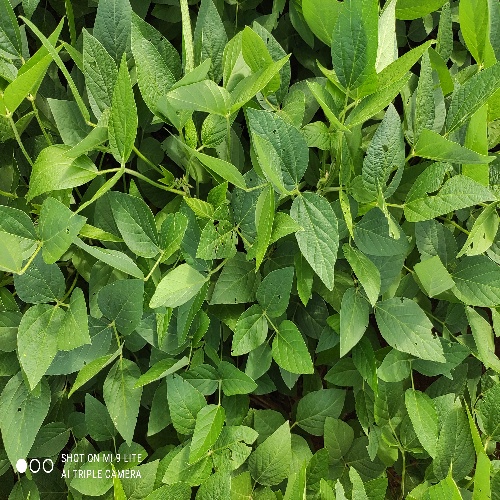
Label: Caterpillar